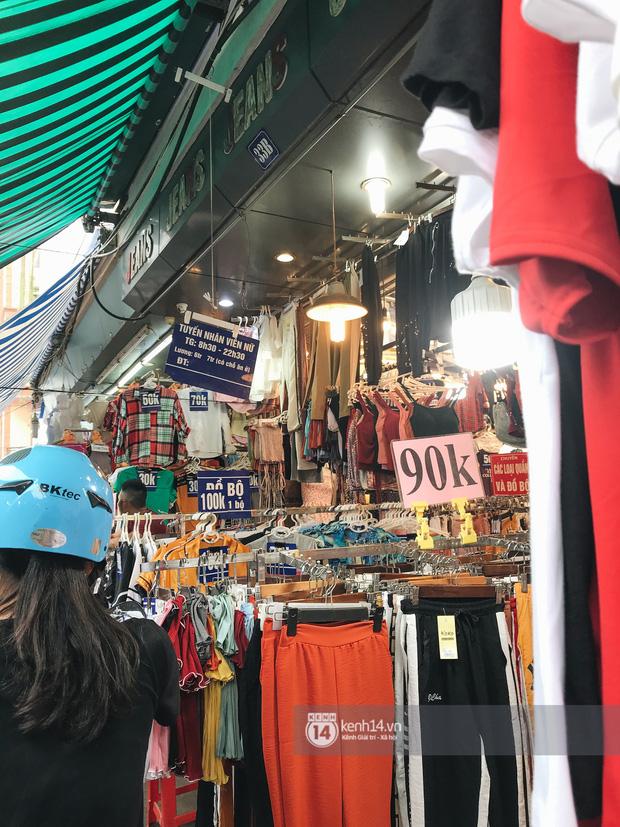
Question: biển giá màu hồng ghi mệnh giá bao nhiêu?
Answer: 90 000 đồng